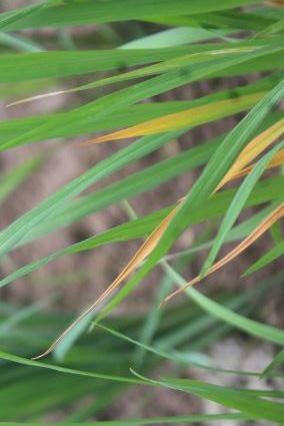
Disease: Tungro